Aur Pyaar Ho Gaya (TV series)

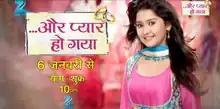

Aur Pyaar Ho Gaya (English: "And I Fell in Love") (International title: "Love Oh Love") is an Indian television drama show, which premiered on 6 January 2014 on Zee TV and on Zee World as "Love Oh Love" on 14 August 2017. It stars Kanchi Singh and Mishkat Varma. The show is a coming of age story about two young people who have different notions about love. It was replaced by Satrangi Sasural in its timeslot.